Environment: real
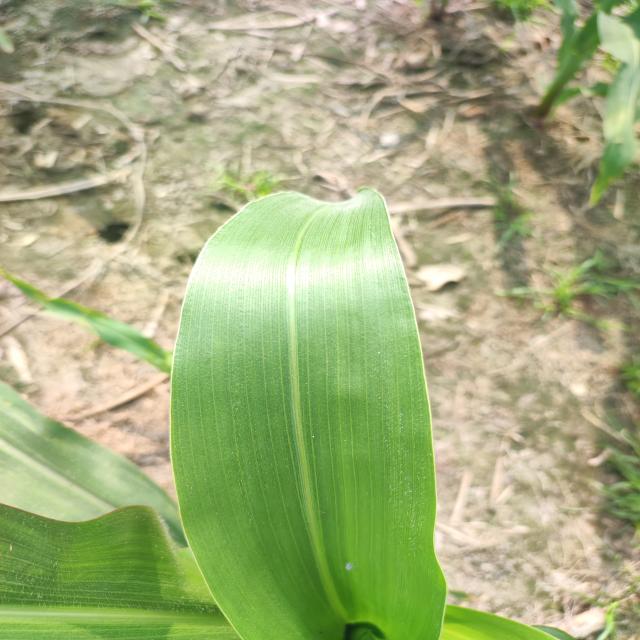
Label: healthy